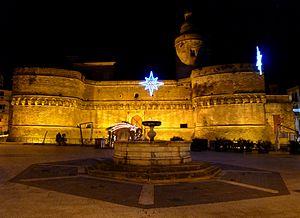
Vasto est une ville italienne et commune de la province de Chieti dans la région des Abruzzes.
Le château caldoresco est un château situé dans la commune de Vasto, province de Chieti, dans les Abruzzes.